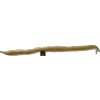
Label: bean_pod